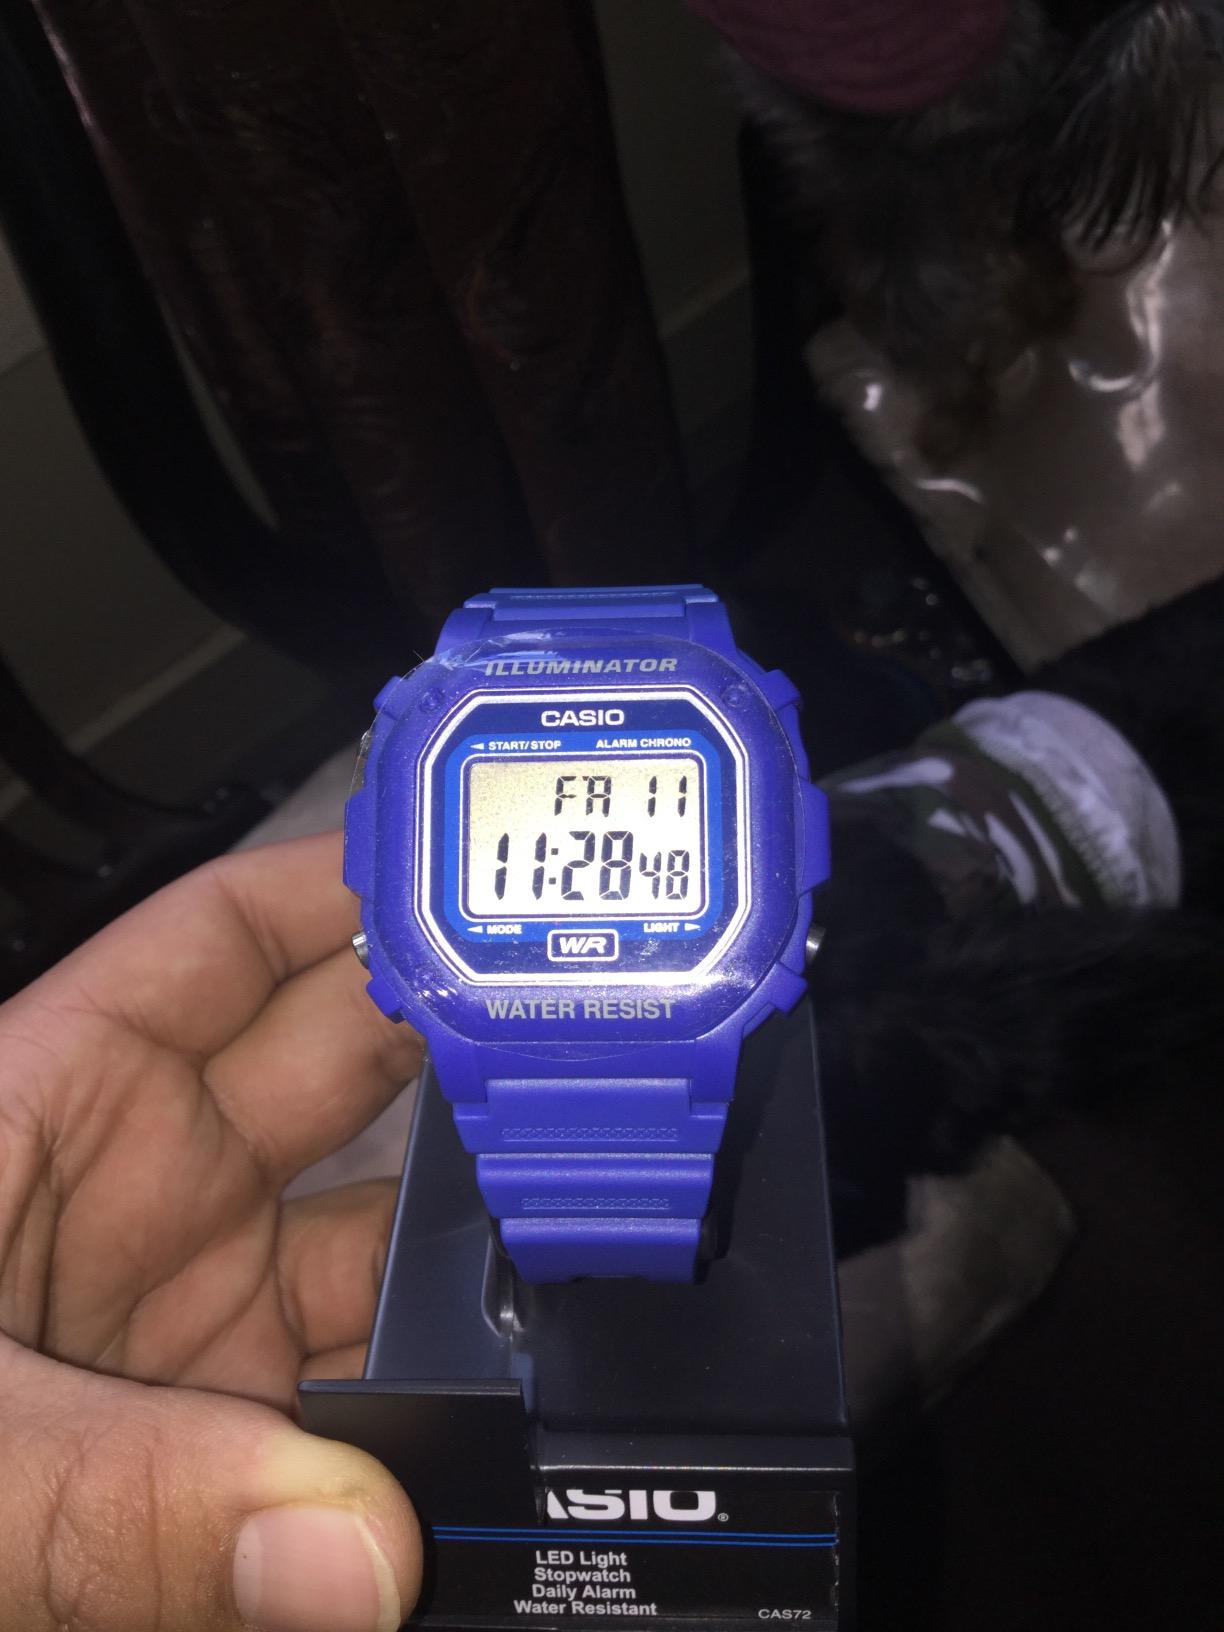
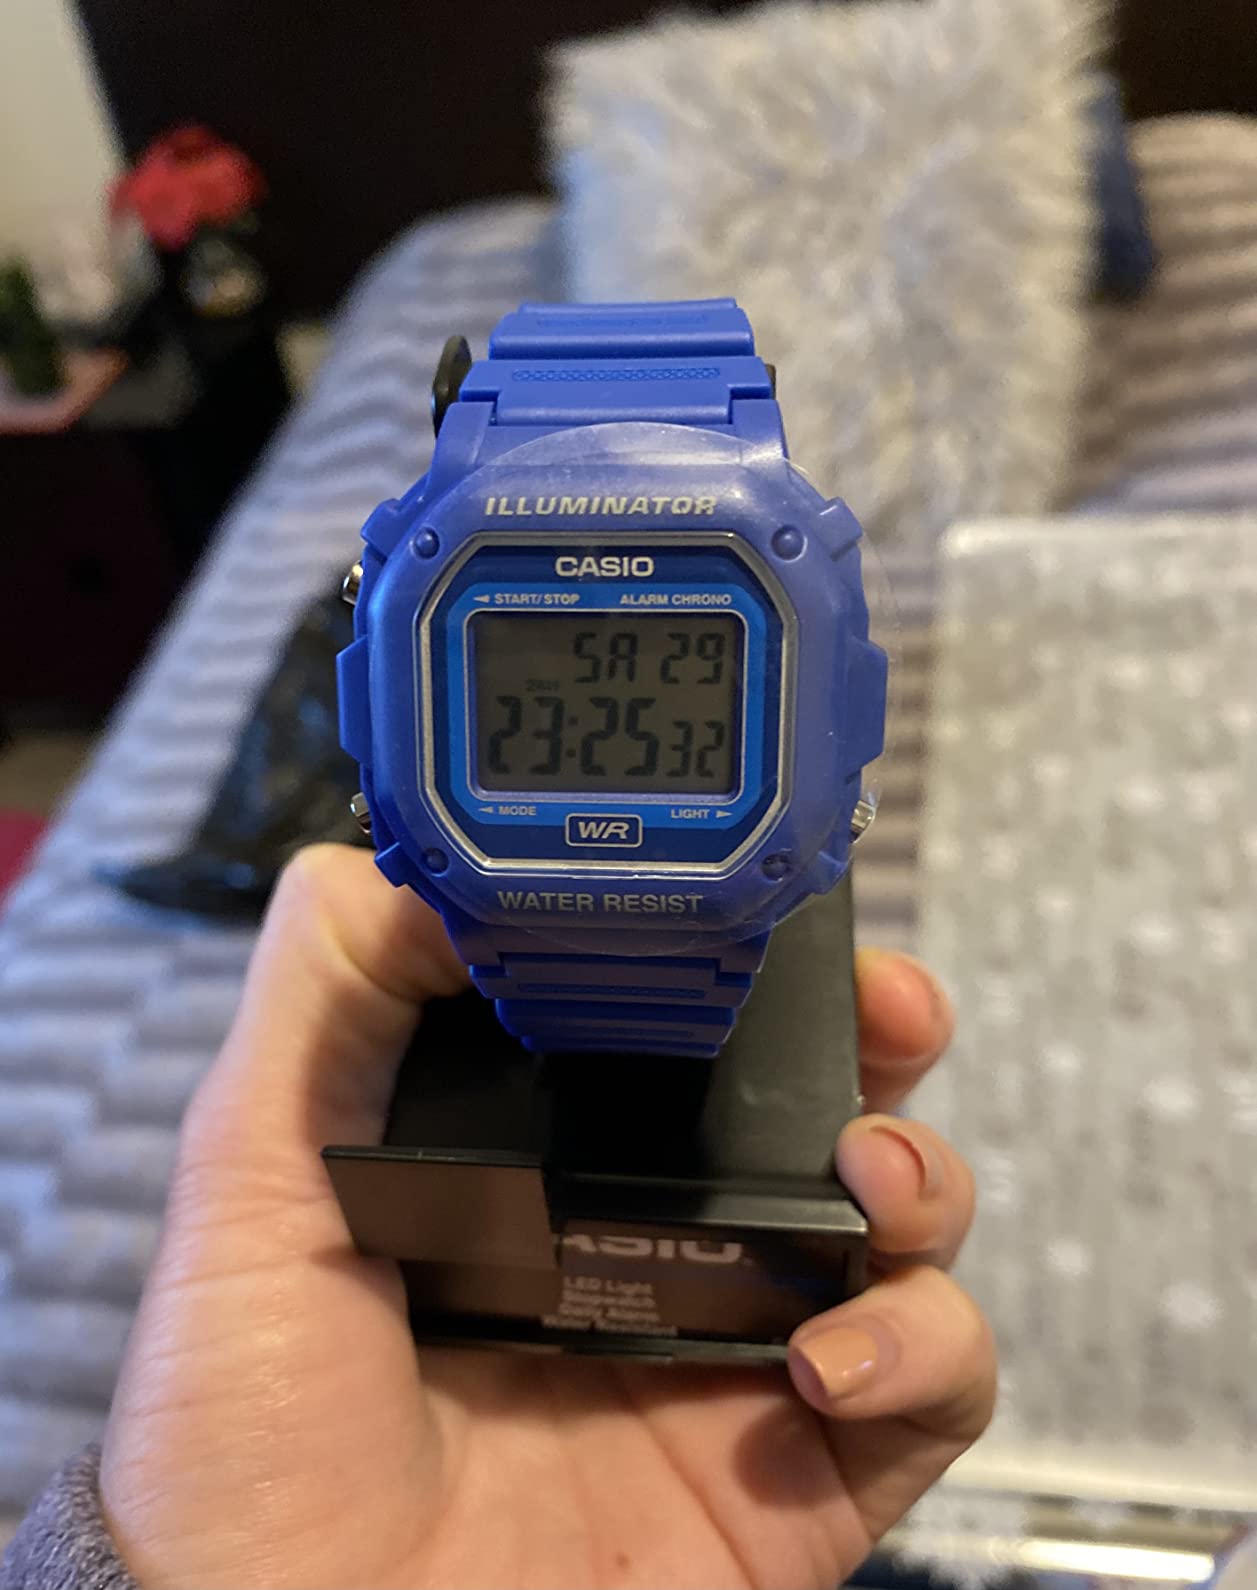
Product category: accessories_watch
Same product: yes